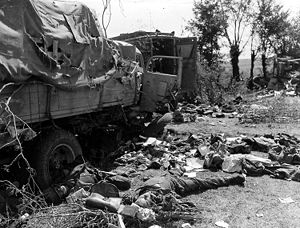
Walter Model / 2. verdenskrig / Normandiet
Resterne af en tysk konvoj, som blev ødelagt nær Falaise.
Otto Moritz Walter Model var en tysk general og feltmarskal under 2. verdenskrig. Han er kendt for sine defensive slag i den sidste halvdel af krigen, fortrinsvis på Østfronten men også i vest, samt for sit nære forhold til Adolf Hitler og nazismen. Han er blevet kaldt Wehrmachts bedste defensive taktiker.